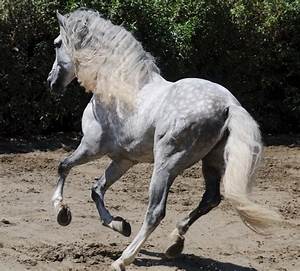
Label: horse